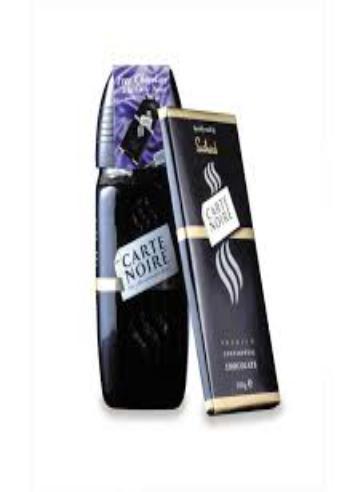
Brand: Carte Noire
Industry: Food